Clergy Support Trust

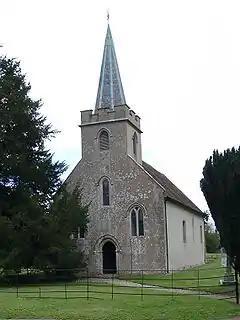
Austen's church at Steventon

The girls' school was compulsorily purchased by a railway company in 1895 and demolished. The girls, after a temporary stay in Windsor, moved to a purpose built school at St Merry Hill Road, Bushey, Hertfordshire, named for Saint Margaret of Scotland. It is now St Margaret's School, Bushey, an independent day and boarding school for girls.